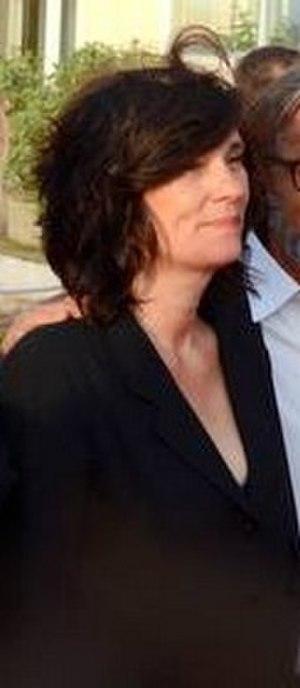
Catherine Corsini au festival du film de Cabourg